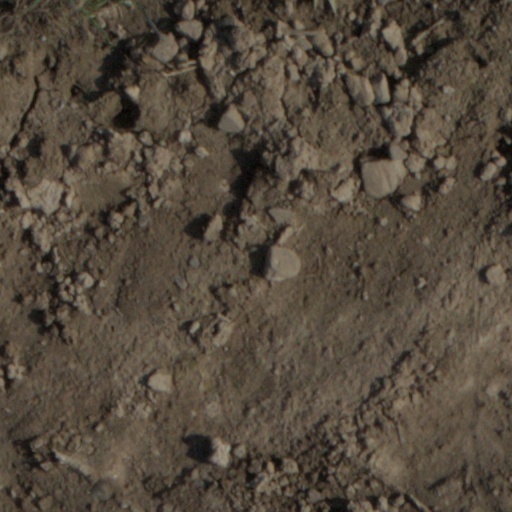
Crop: wheat